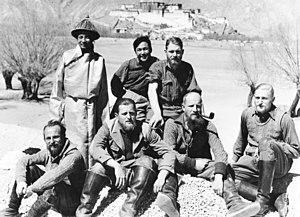
Bruno Beger, né le 27 avril 1911 à Francfort-sur-le-Main et décédé le 12 octobre 2009 à Königstein im Taunus, est un anthropologue, ethnologue allemand, et Hauptsturmführer–SS. Il fut l'élève et le disciple du raciologue allemand Ludwig Ferdinand Clauss.